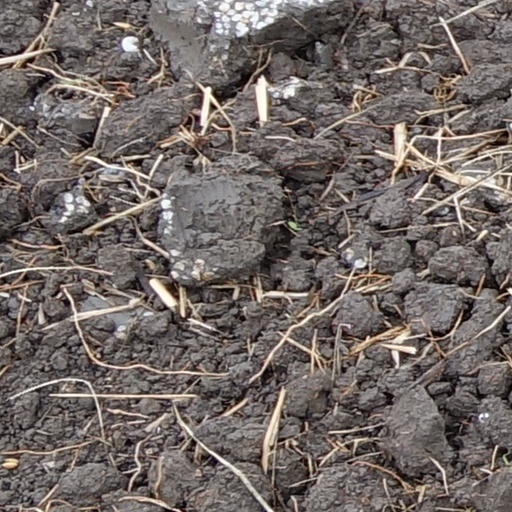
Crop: wheat